Giacoletti Building

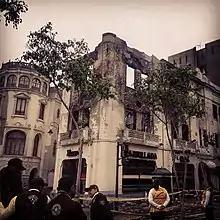
The building after the fire.

In the early morning of October 27, 2018, the building was damaged by a fire that lasted three hours. On the first level of the five-story building was the "Roky's" chicken shop, which had been operating since the beginning of the year 2000, where it is presumed that the fire started. In addition, the building was the headquarters of a hostel. The fire would have started in a chimney flue and therefore spread rapidly to the upper floors.